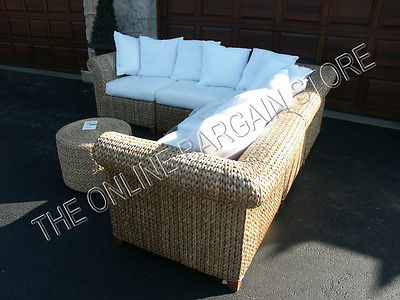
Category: sofa